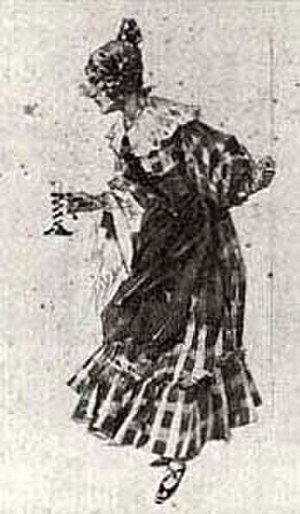
La Bohème / Historiens oprindelse
Mimis kostume til første akt i La Bohème var ved verdenspremieren designet af Adolf Hohenstein.
La Bohème er en opera i fire akter af Giacomo Puccini med italiensk libretto af Luigi Illica og Giuseppe Giacosa efter Scènes de la vie de bohème af Henri Murger. Uropførelsen fandt sted i Torino den 1. februar 1896 på Teatro Regio med den unge Arturo Toscanini som dirigent. Siden er La Bohème blevet en del af standardrepertoiret og et af de hyppigst opførte værker. Ifølge Opera America er La Bohème den næsthyppigst opførte opera i USA, lige efter en anden Puccini-opera, nemlig Madama Butterfly. I 1946, halvtreds år efter operaens premiere, dirigerede Toscanini en radioopførelse af den med NBC Symphony Orchestra. Den er udgivet på plade og CD. Det er den eneste optagelse af en Puccini-opera, der findes med den dirigent, der også dirigerede ved uropførelsen.